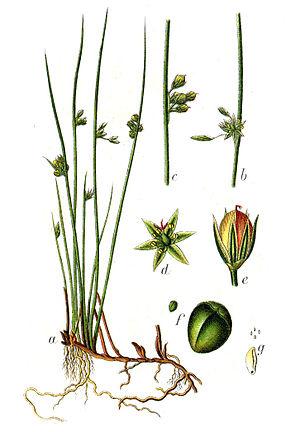
Cette liste de Tracheophyta de Bosnie-Herzégovine, ainsi que d’espèces introduites est un aperçu incomplet d’espèces de mousses, de fougères, de gymnospermes et d’angiospermes citées dans la littérature disponible en langues bosniaque, croate, serbe et serbo-croate. Cet aperçu n’inclue pas des espèces cultivées ni celles occasionnellement introduites.